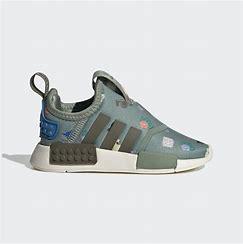
Brand: Adidas
Model: NMD 360